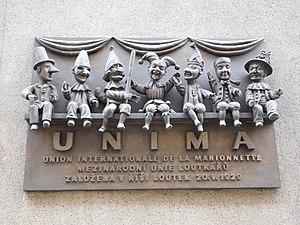
Le 21 mars est le 80ᵉ jour de l'année du calendrier grégorien, le 81ᵉ en cas d'année bissextile. Il reste 285 jours avant la fin de l'année.